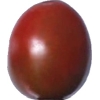
Label: tomato_cherry_maroon